Ivy Lilian McClelland

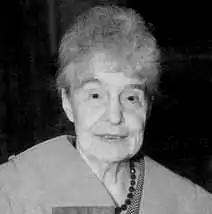

Ivy Lilian McClelland (18 May 1908 – 2 April 2006) was a British Hispanist at the University of Glasgow.